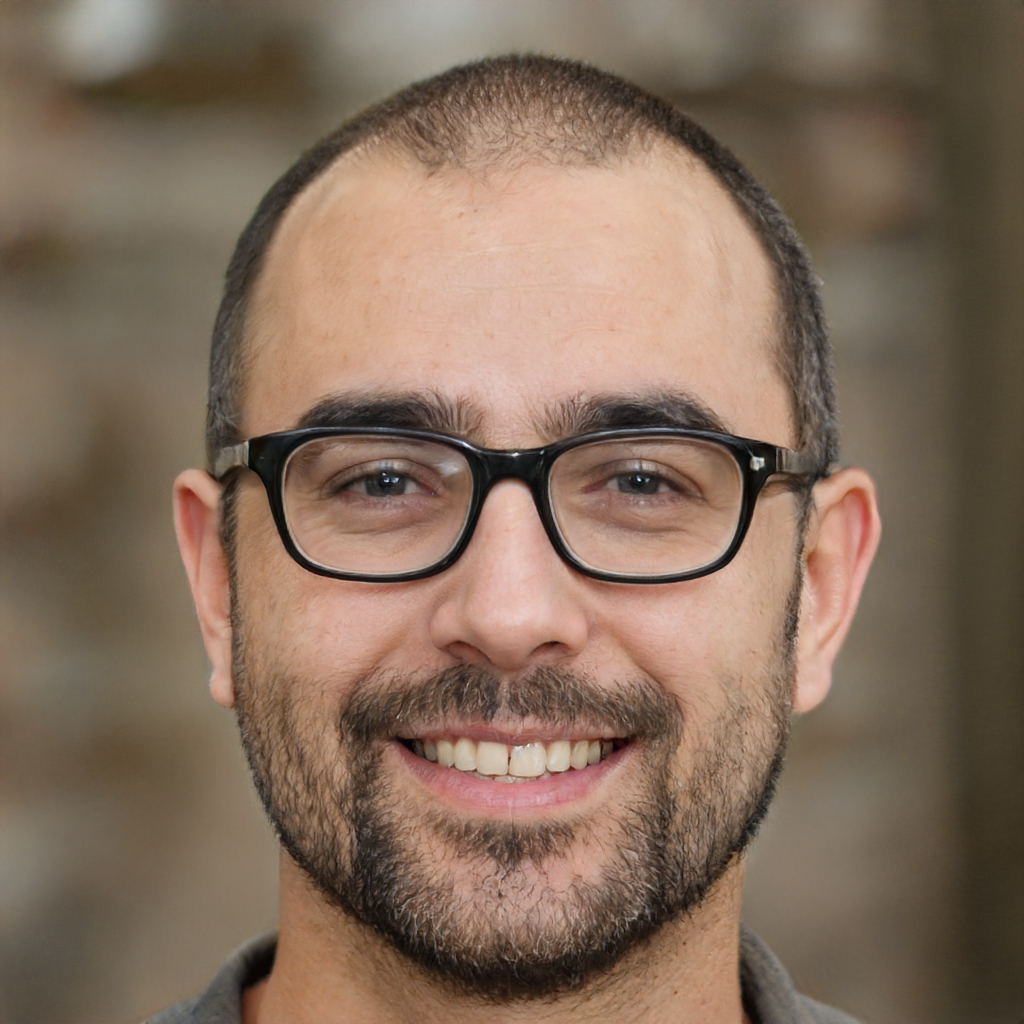
Gender: Male